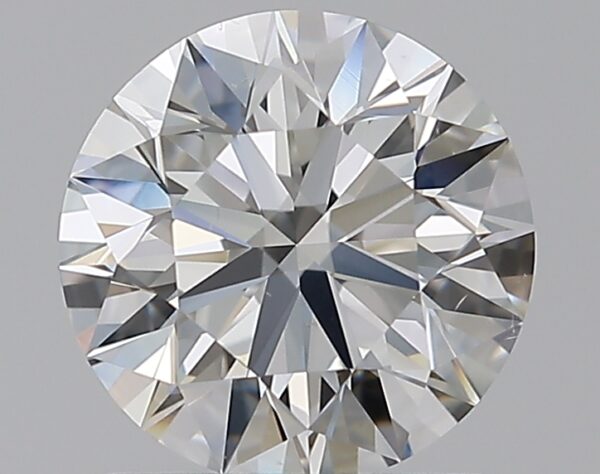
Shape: round
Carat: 1.01
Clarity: VS2
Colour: H
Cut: EX
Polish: EX
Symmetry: EX
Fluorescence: N
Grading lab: GIA
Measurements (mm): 6.4 x 6.43 x 3.99